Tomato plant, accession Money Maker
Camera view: vertical (180 deg); turntable rotation: 300 degrees
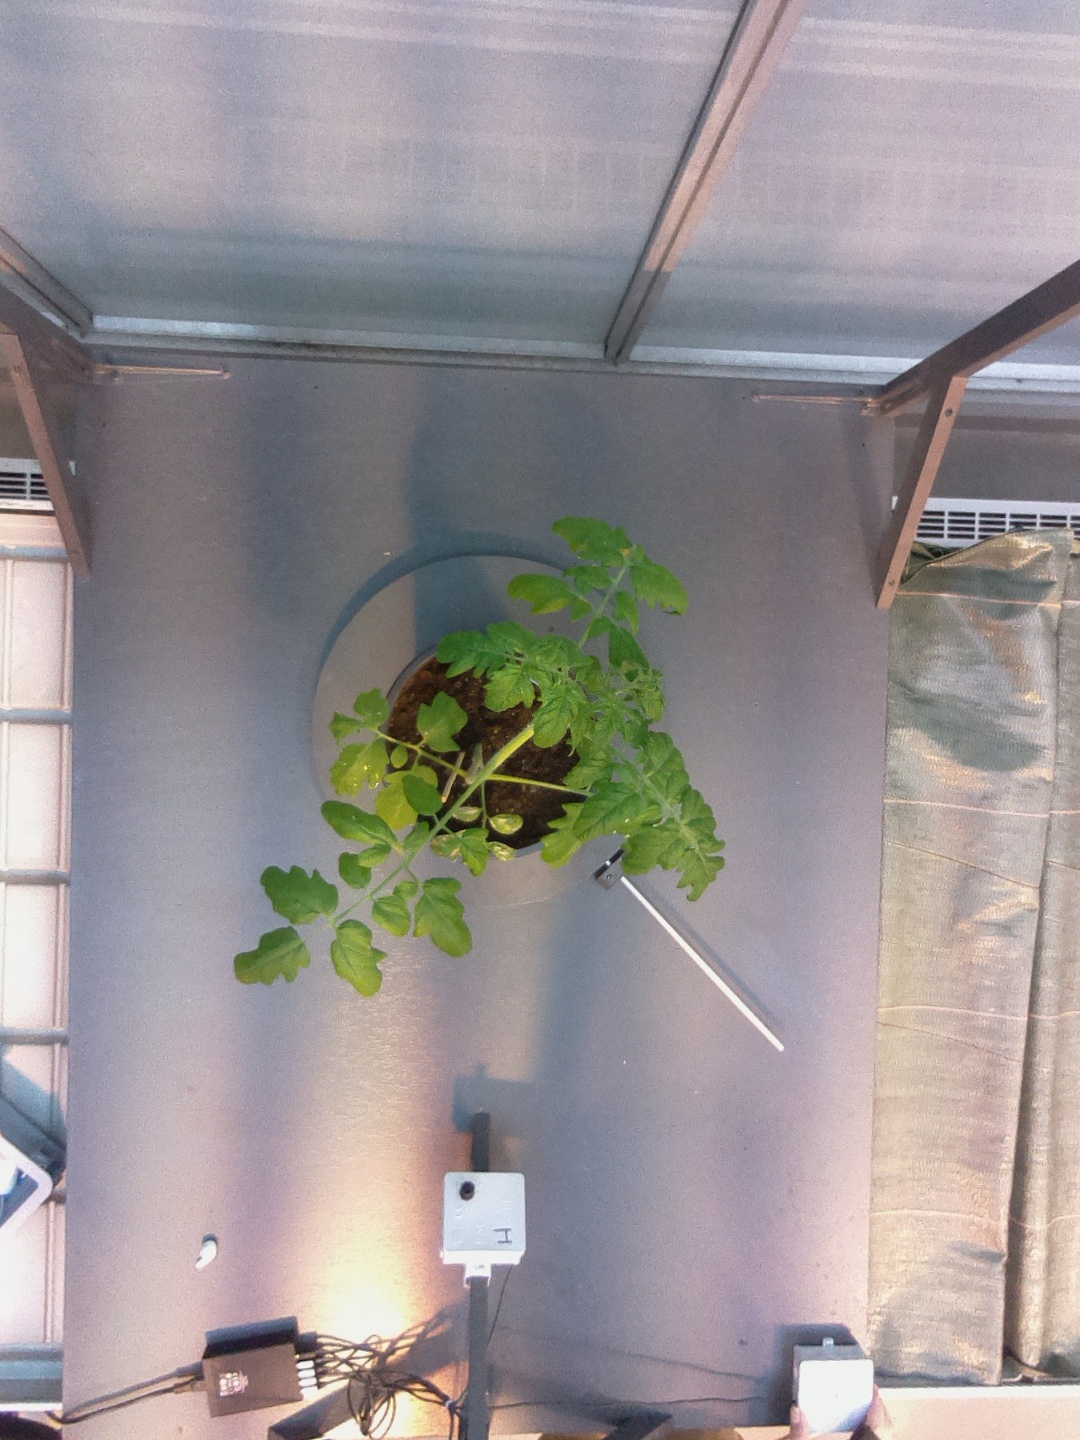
BBCH growth stage 14: 8 of true leaves visible